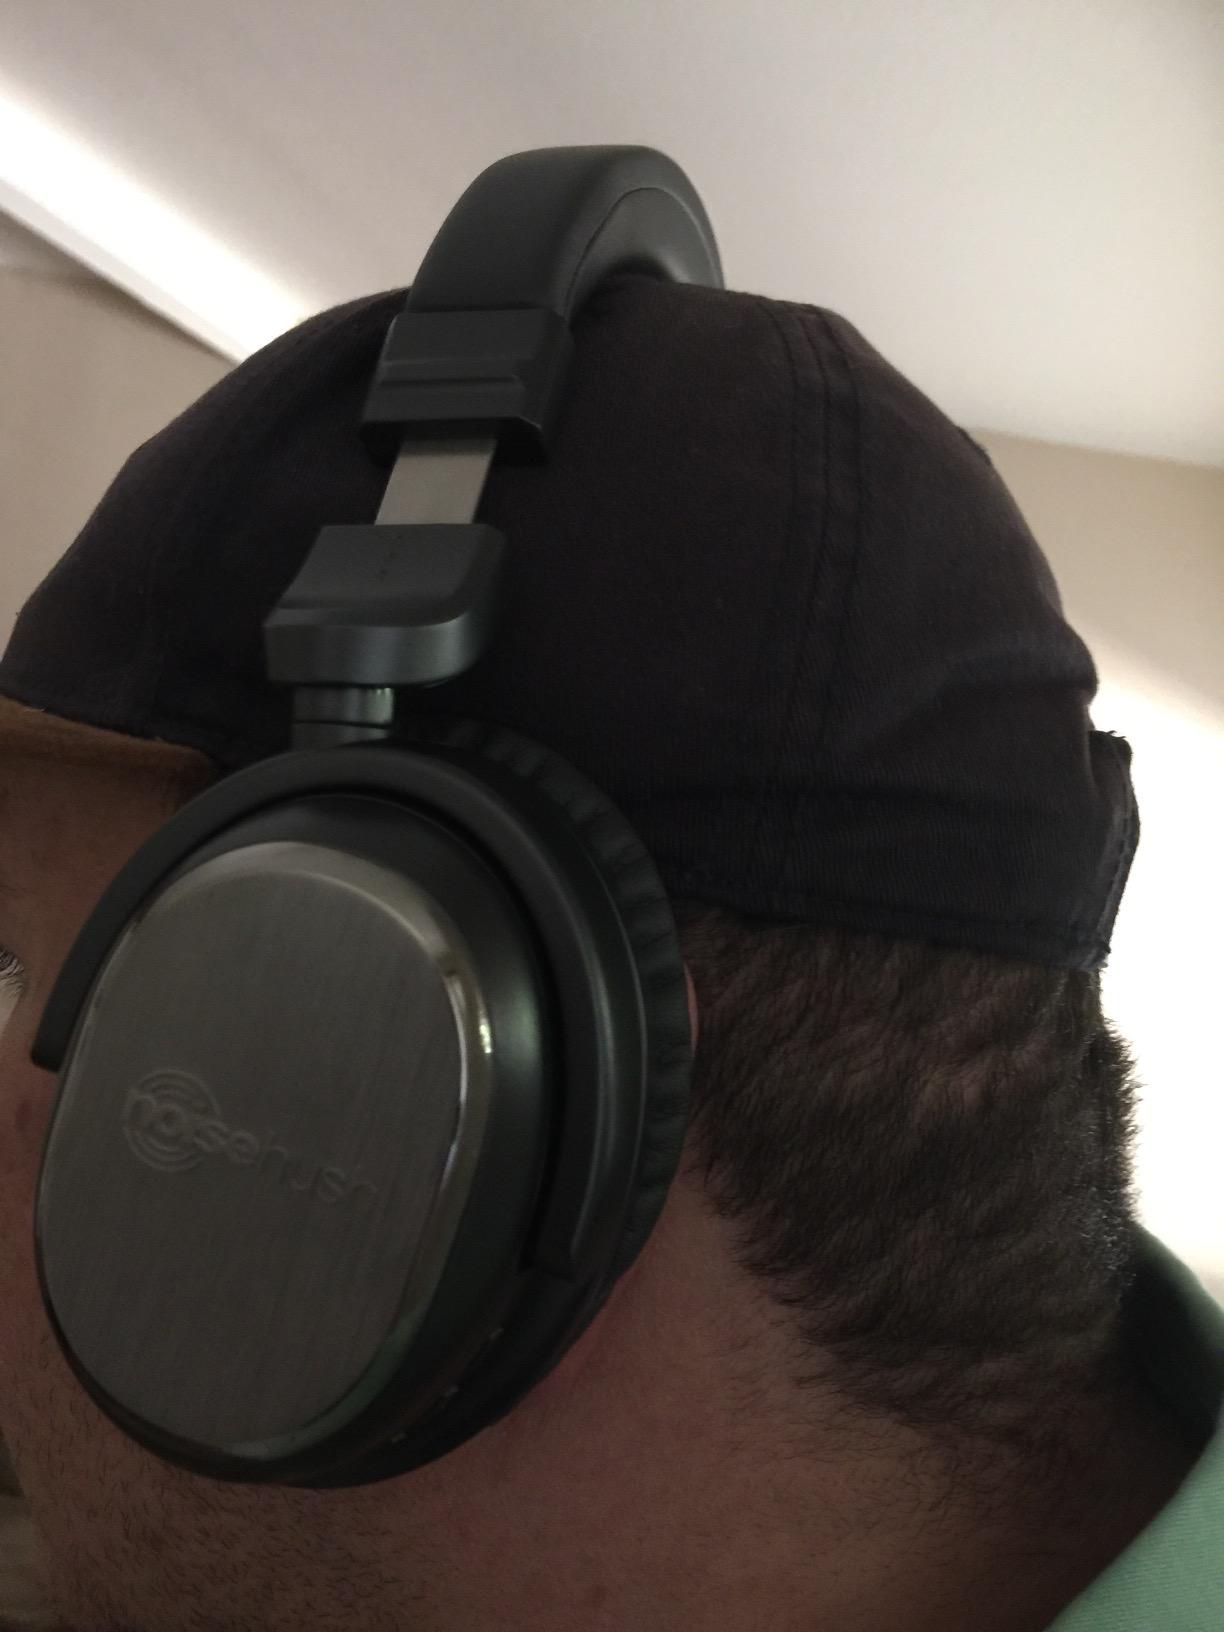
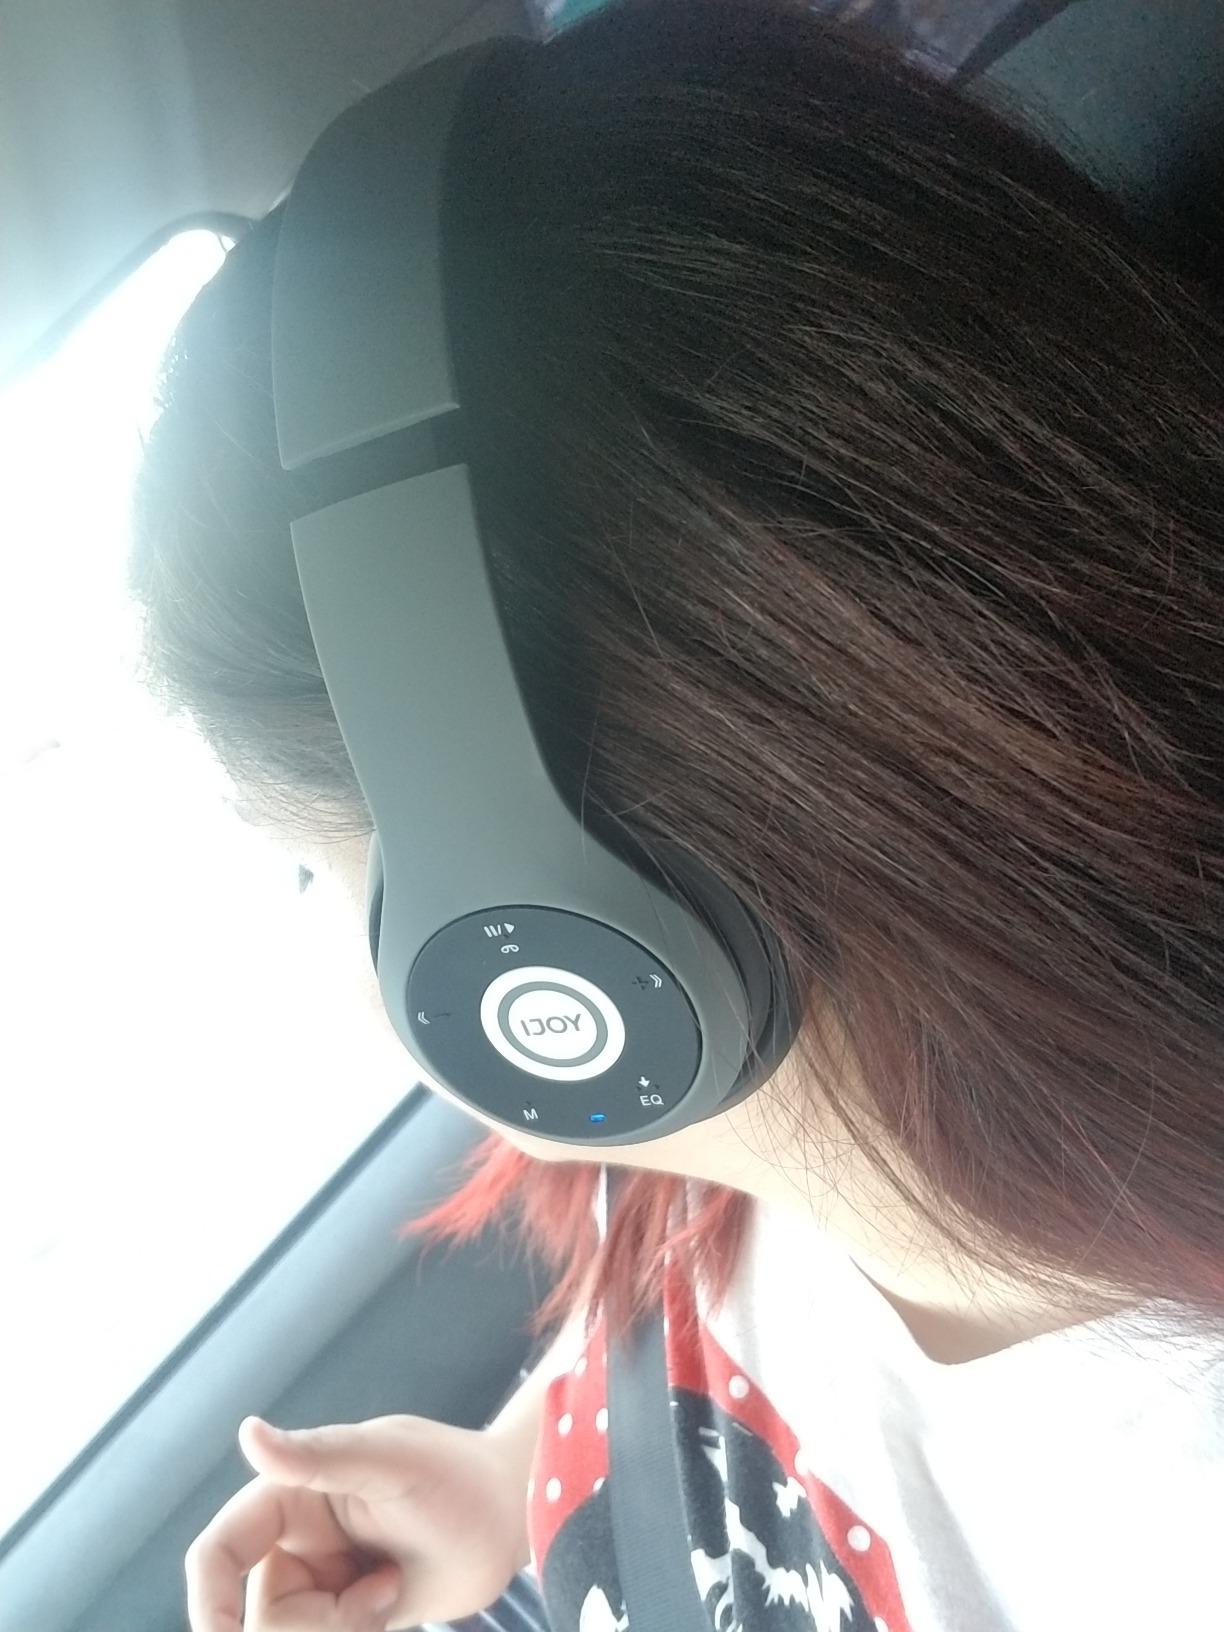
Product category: headphones
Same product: no